Henry Murray (British Army officer)

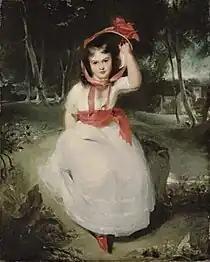
Emily de Vismé (1787–1873) by Sir Thomas Lawrence. (titled "The Woodland Maid", later given to their daughter Gertrude, sold for £1 million.)

Murray, born 6 August 1784, was the fourth son of David Murray, 2nd Earl of Mansfield, and his second wife, Louisa, daughter of Charles Cathcart, 9th Lord Cathcart.His siblings included Lady Elizabeth and David Murray, 3rd Earl of Mansfield.